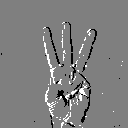
ASL letter: w